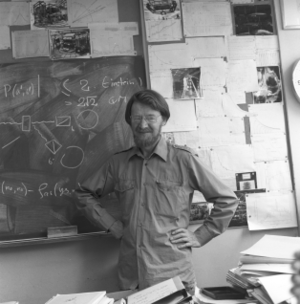
John Stewart Bell est un physicien nord-irlandais, connu principalement pour son théorème et pour en évidence des inégalités qui en découlent. Ce résultat est considéré comme l'un des plus importants en physique quantique au XXᵉ siècle, notamment en ce qui concerne les théories dites « à variables cachées ».